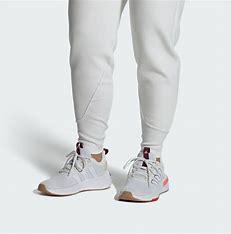
Brand: Adidas
Model: Racer TR23